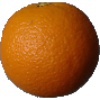
Label: orange